Valrico Subdivision

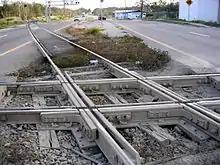
Crossing of the Valrico and Bone Valley Subdivisions in Mulberry. Diamond is located in the median of State Road 37.

The Valrico Subdivision begins at a junction with CSX's S Line (Yeoman Subdivision) in the community of Valrico. From Valrico, it runs in a straight line southeast to Welcome Junction, where it connects to the Plant City Subdivision. It continues east and comes to Edison Junction 1.5 miles later. At Edison Junction, the Brewster Subdivision splits from the line southeast while the Valrico Subdivision continues northeast to Nichols and east to Mulberry.